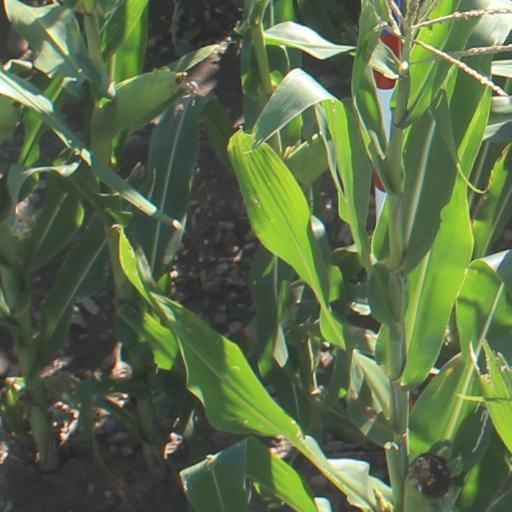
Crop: maize; corn